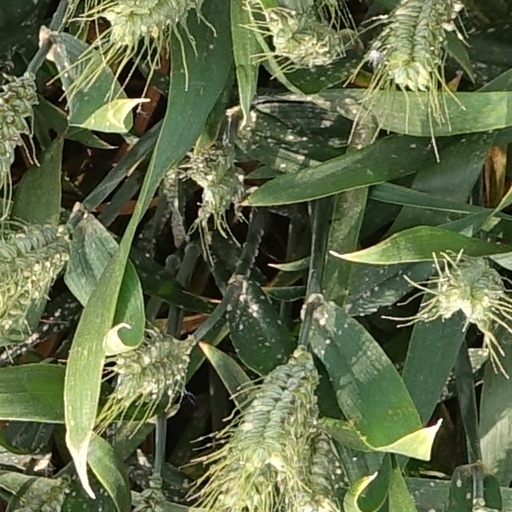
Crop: wheat